Opportunity (rover)

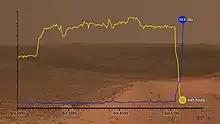
Graph of atmospheric opacity and "Opportunity"'s energy reserve

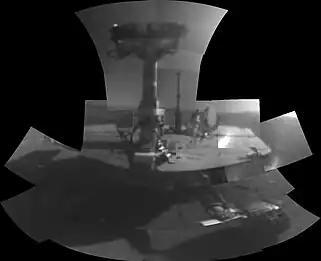
"Opportunity"s first self-portrait on Mars(February 14–20, 2018 / sols 4998−5004)

In early June 2018, a large planetary-scale dust storm developed, and within a few days the rover's solar panels were not generating enough power to maintain communications, with the last contact on June 10, 2018. NASA stated that they did not expect to resume communication until after the storm subsided, but the rover kept silent even after the storm ended in early October, suggesting either a catastrophic failure or a layer of dust covering its solar panels. The team remained hopeful that a windy period between November 2018 and January 2019 might clear the dust from its solar panels, as had happened before. Wind was detected nearby on January 8, and on January 26 the mission team announced a plan to begin broadcasting a new set of commands to the rover in case its radio receiver failed.